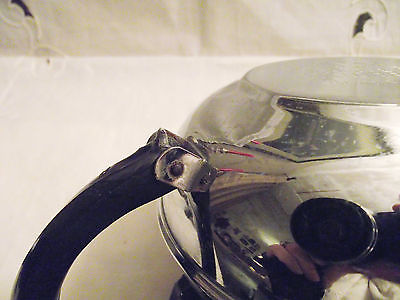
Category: kettle